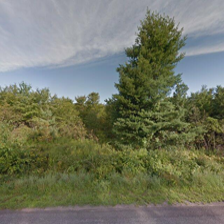
Label: streetView